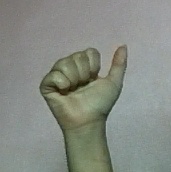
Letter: dhad